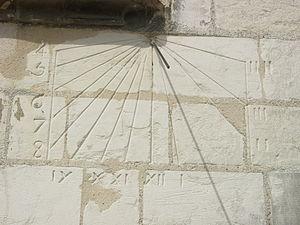
Cadran solaire de l'église de la Chapelle-Saint-Luc (Aube)
L'église Saint-Luc est une église située à La Chapelle-Saint-Luc, en France.